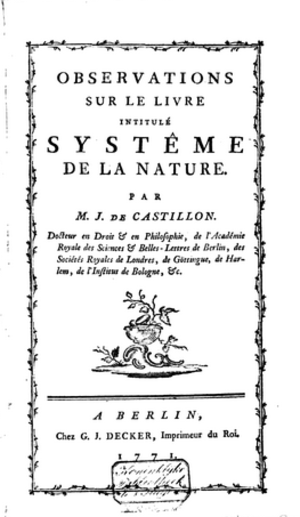
Giovanni Francesco Salvemini da Castiglione est un mathématicien, géomètre et homme de lettres italien.